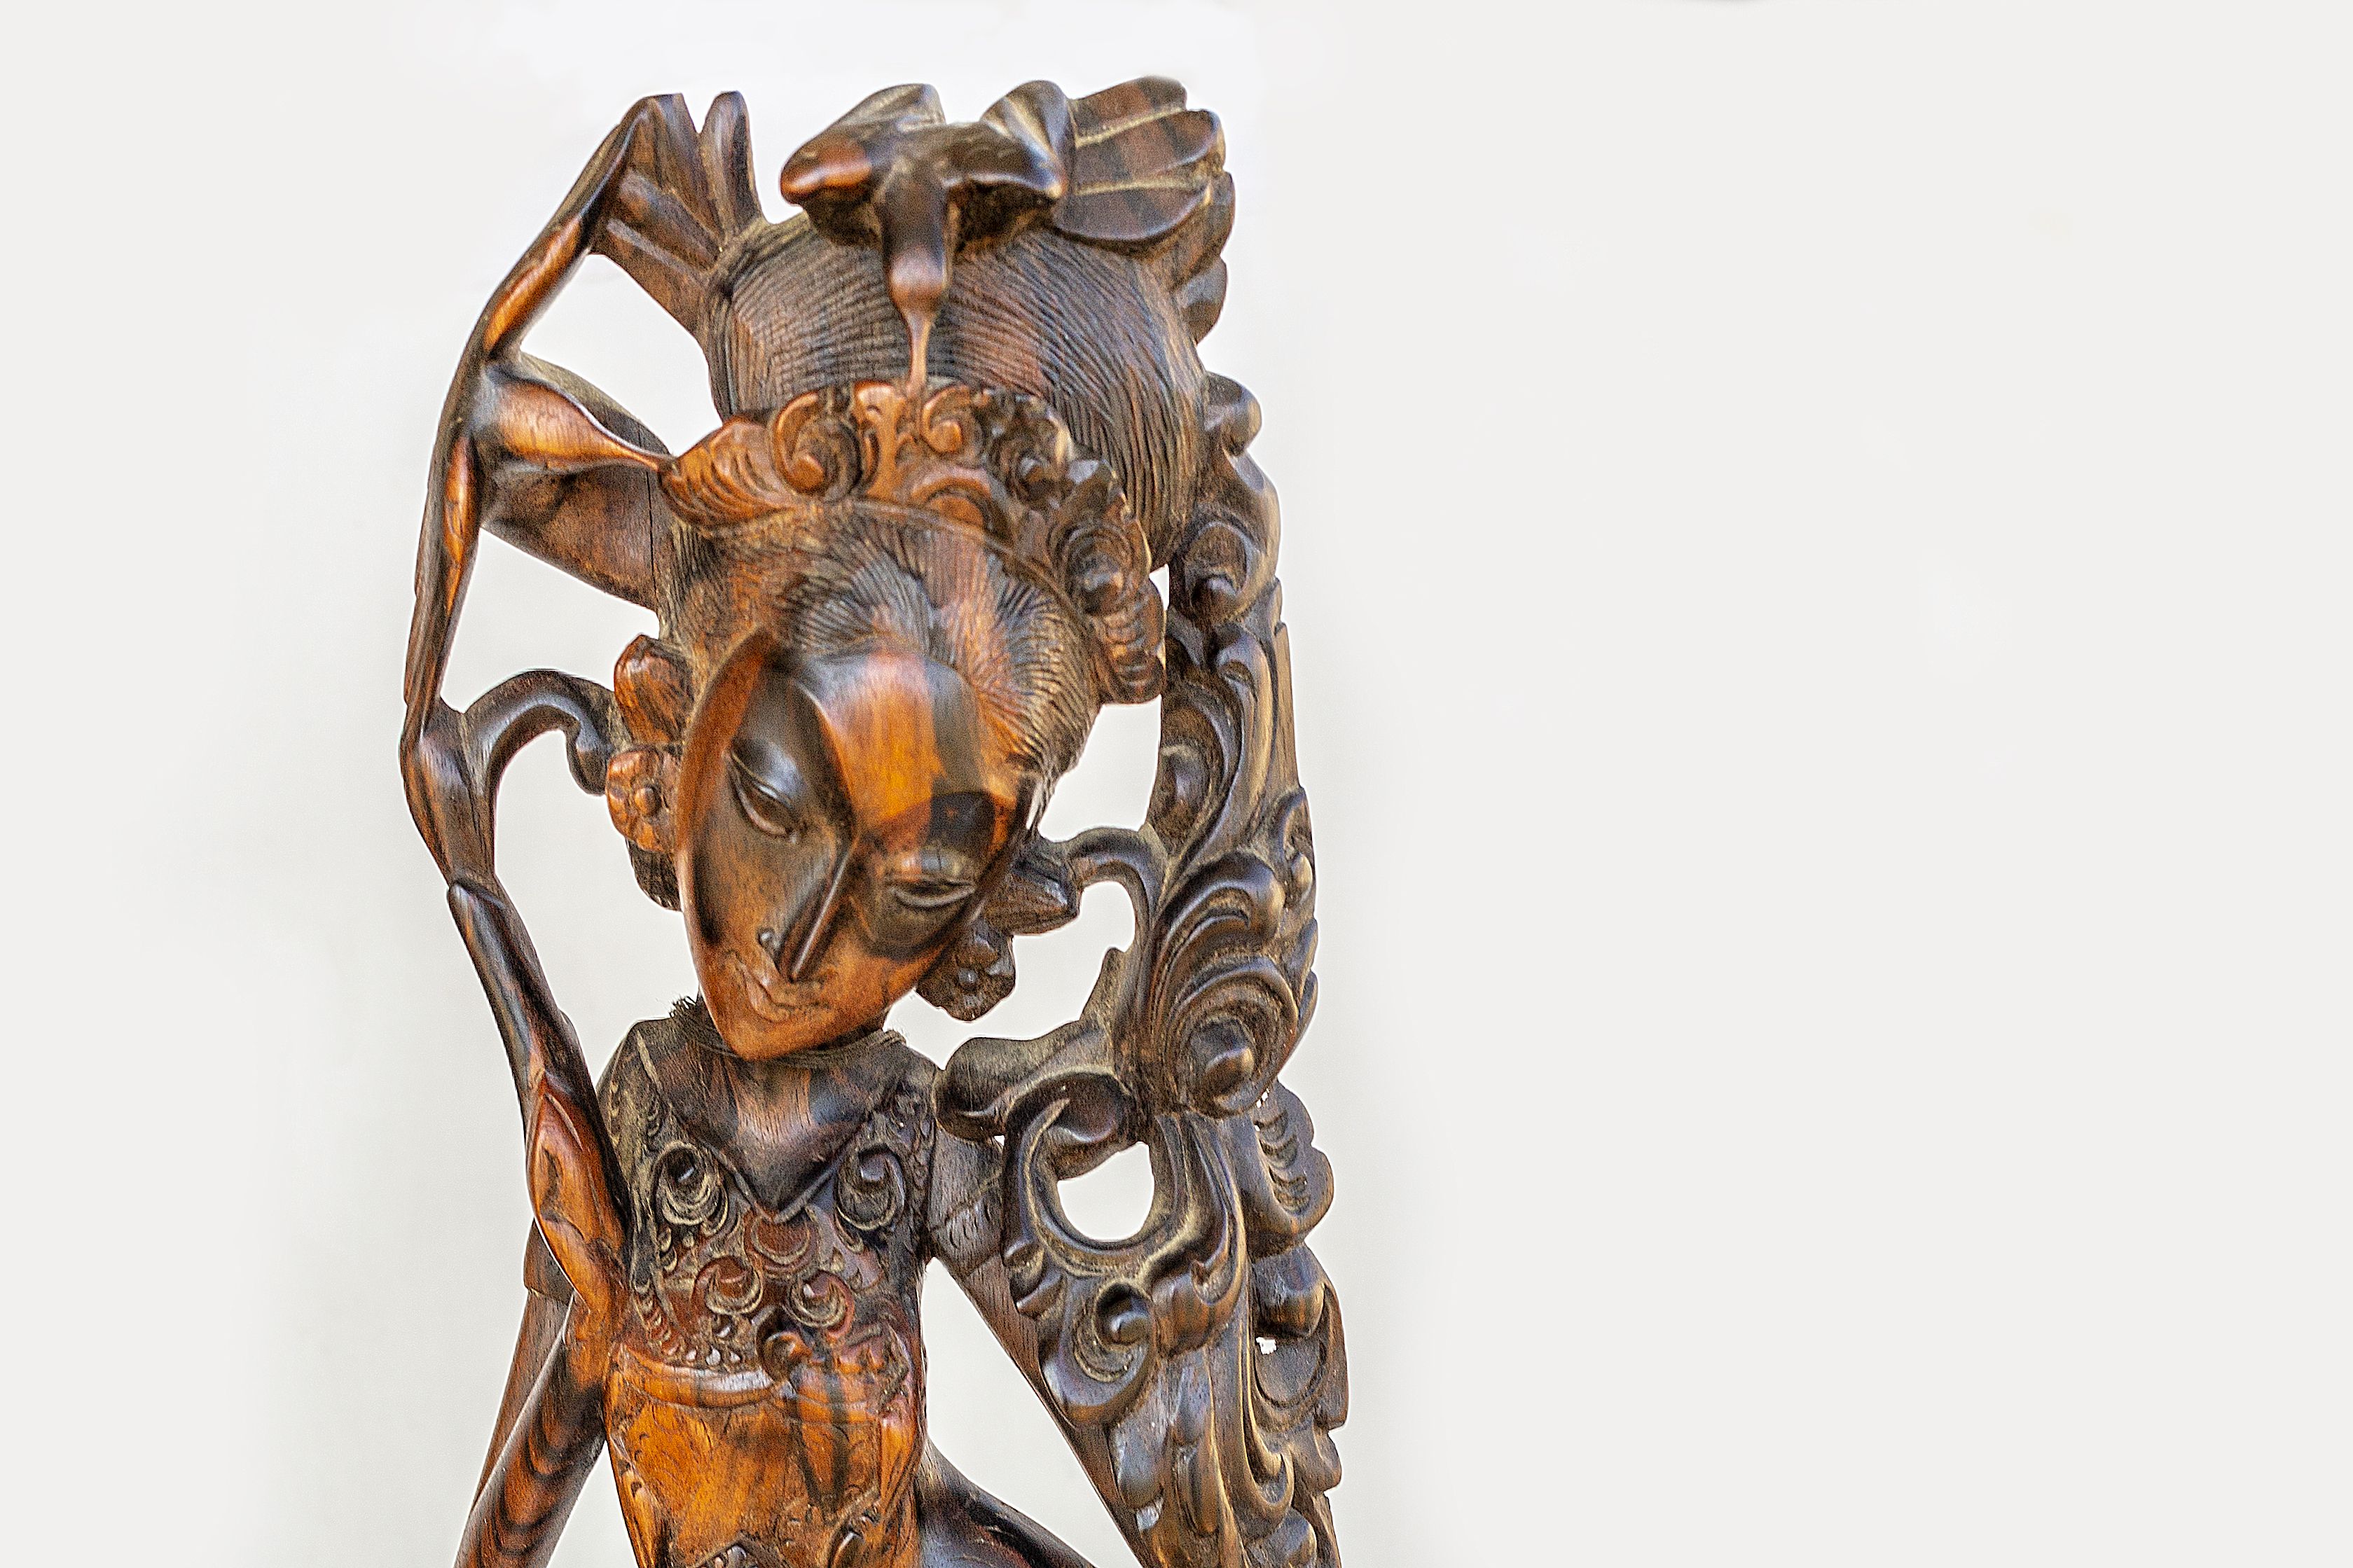
crafted wooden sculpture
This image shows a beautifully crafted wooden sculpture of a graceful figure, likely inspired by classical or traditional Asian art. The figure has an elegant, serene expression
Photography Angle from frontal and slightly angled to the left, focusing on the upper body of the figure, and Style is traditional, artistic, possibly cultural, Atmosphere is peaceful and refined, emphasizing the beauty of handcrafted artistry. and the Mood is calm, elegant, and spiritual. and the lighting is warm-toned wood against a clean, light background
Labels: Bronze, Wood, Art, Person, Face, Head, Sculpture, Statue, Animal, Bee, Insect, Invertebrate, Wasp, Accessories, Figurine, Emblem, Symbol, Architecture, Pillar, Totem, Ornament, Electronics, Hardware, White background, wooden sculpture
Camera: Canon Canon EOS 6D
Lens: EF50mm f/1.4 USM, Canon EF 50mm f/1.4 USM
Aperture: F8
Exposure: 1/50 sec
ISO: 100
Focal length: 50.0 mm